Mary Alden

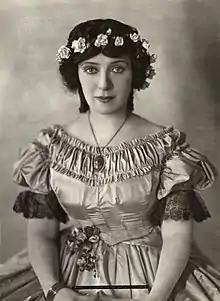
Alden in "Milestones" (1920)

Mary Maguire Alden (June 18, 1883 – July 2, 1946) was an American motion picture and stage actress. She was one of the first Broadway actresses to work in Hollywood.